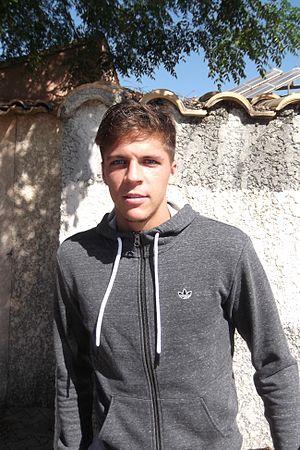
Jonas Martin, août 2013.